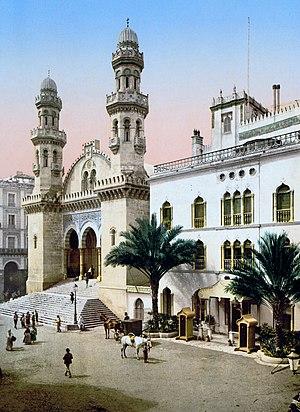
La mosquée Ketchaoua d'Alger (cathédrale durant la présence française)(Algérie, 1899). Camera location 36°